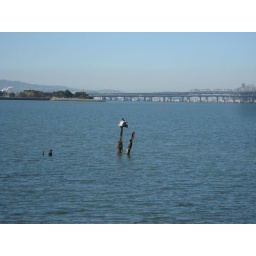
Bird on a pole out in the water